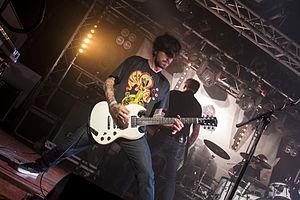
Linea 77 est groupe de metal alternatif italien, originaire de Turin. Ils sont actuellement sous contrat avec Universal Records. Linea 77 est initialement formé comme groupe reprenant des chansons de Rage Against the Machine et CCCP Fedeli alla linea, il se transforme par la suite en groupe à part entière. En 1998, le groupe enregistre et publie son premier album studio, Too Much Happiness Makes Kids Paranoid, distribué par le label Collapse Records.